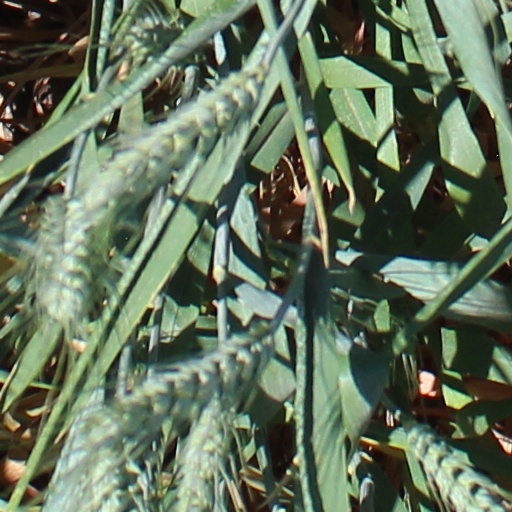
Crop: wheat